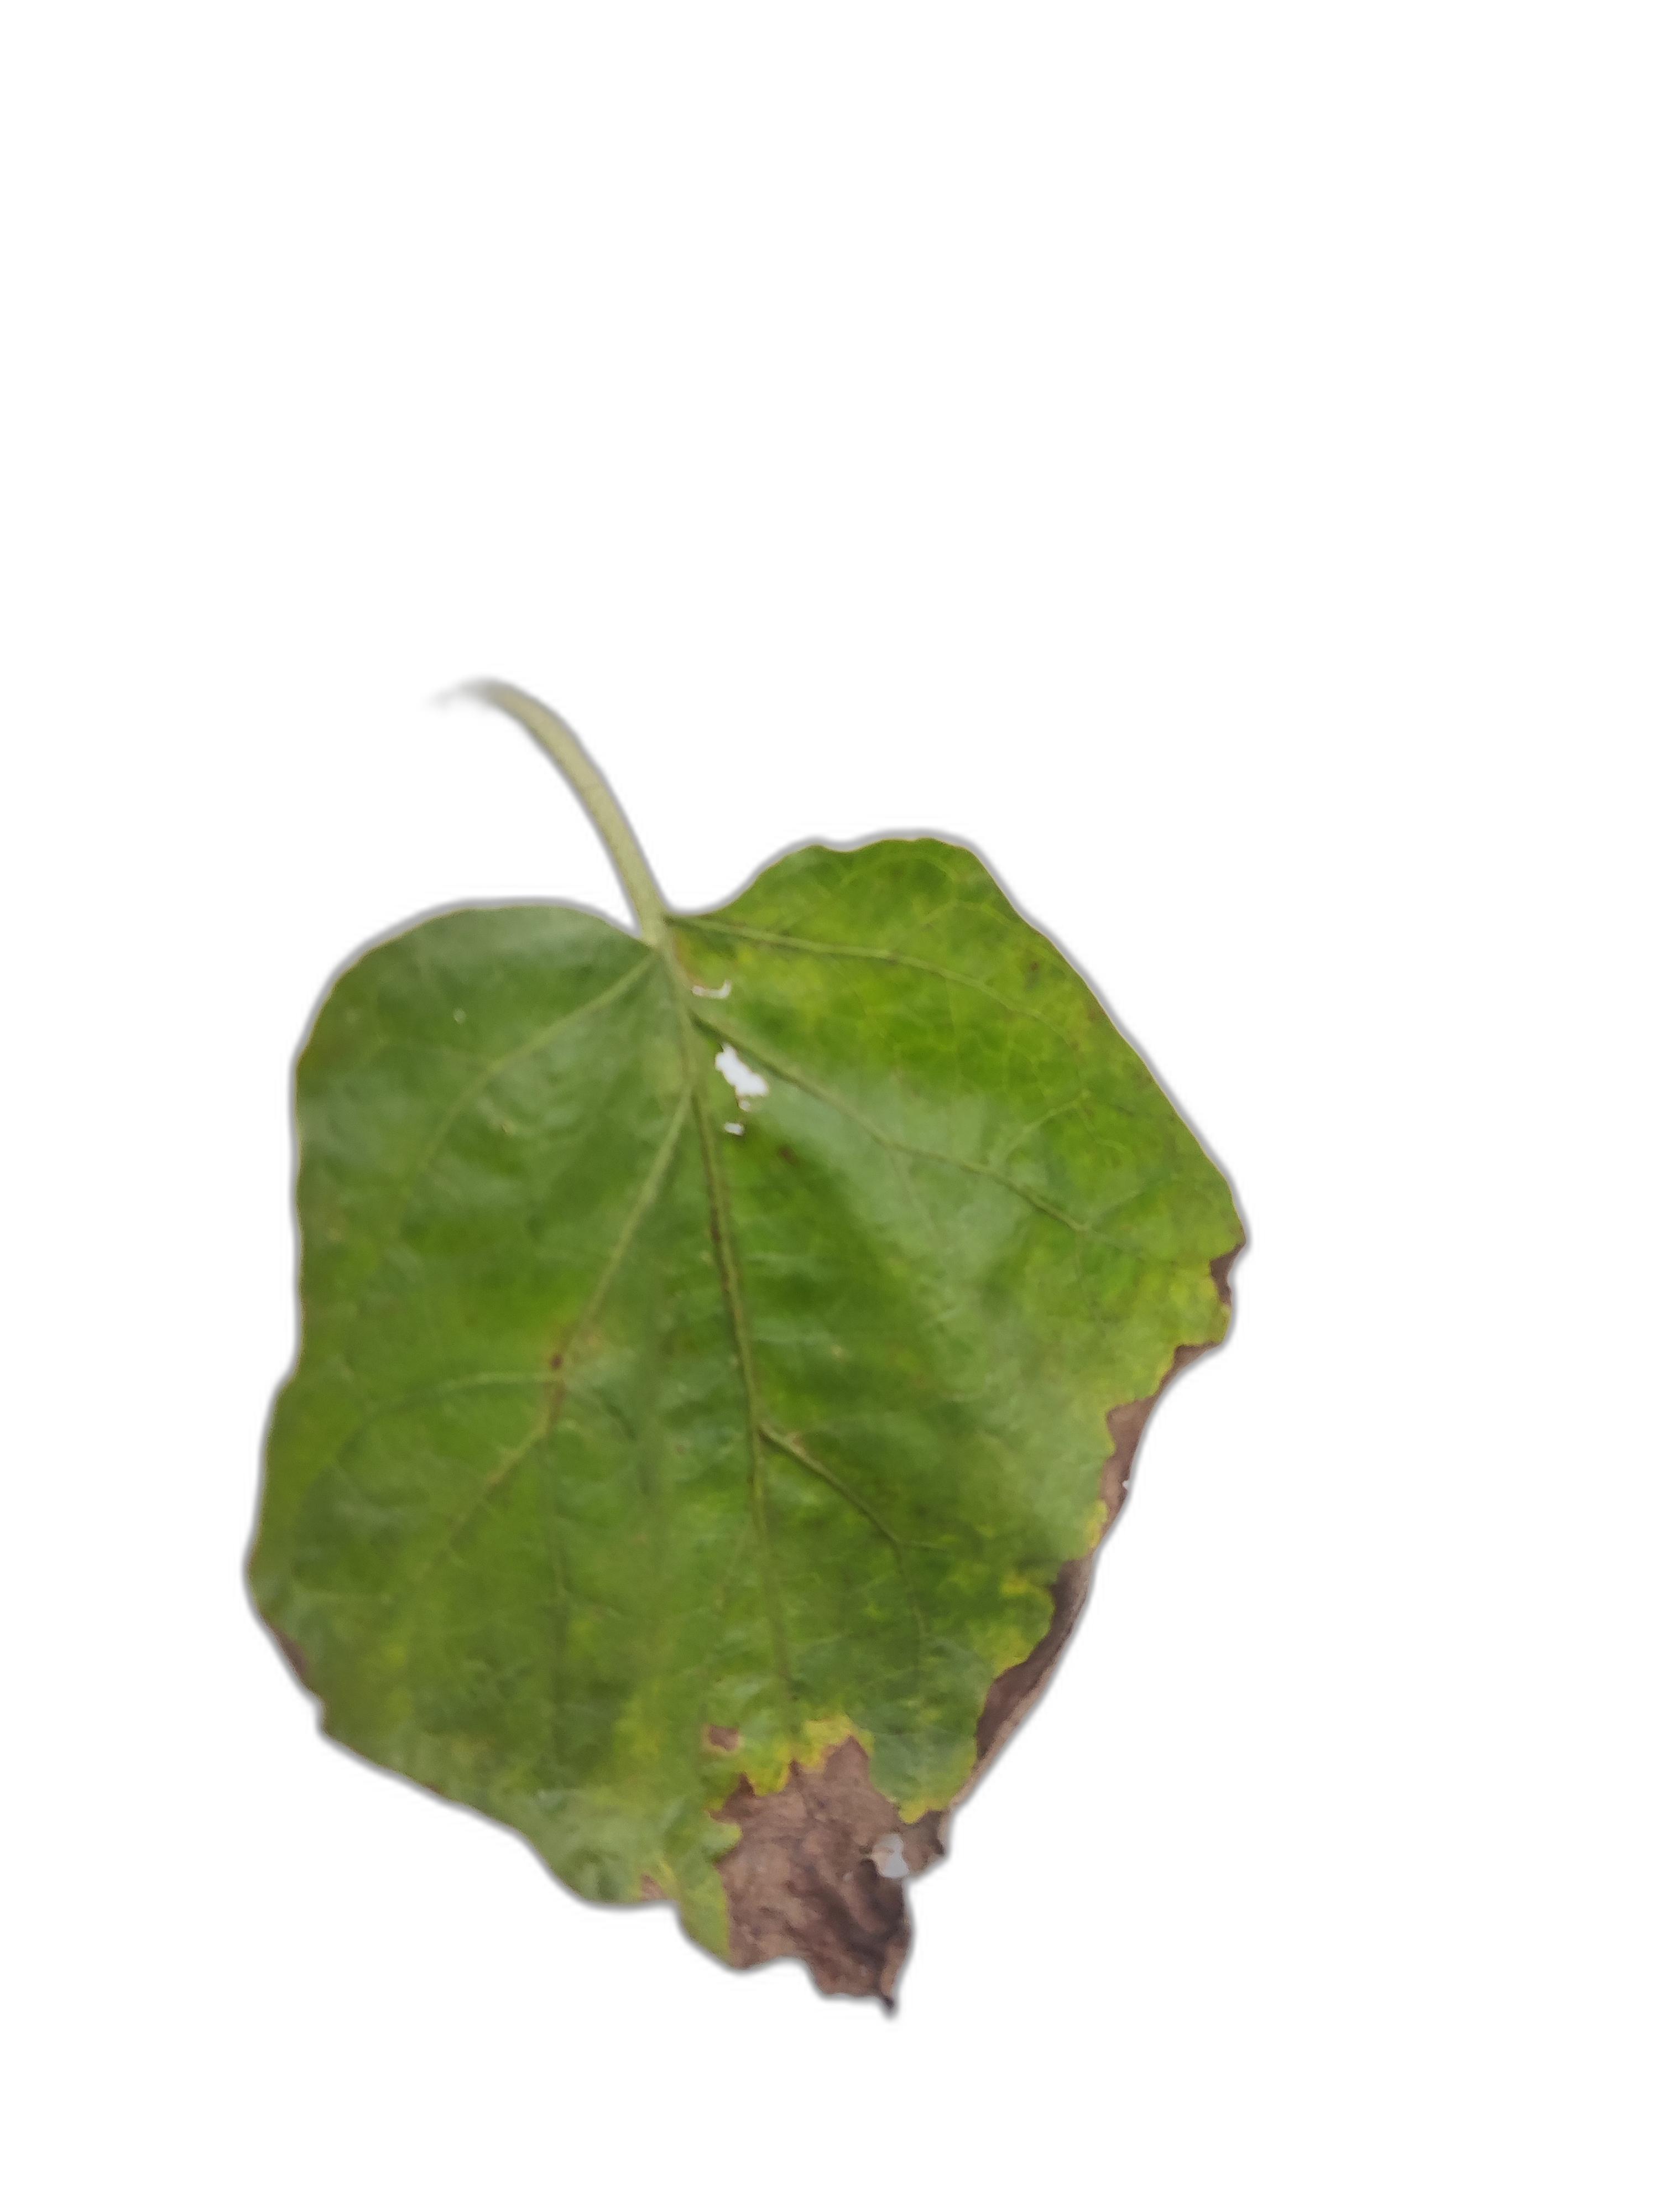
Label: Leaf Spot Disease